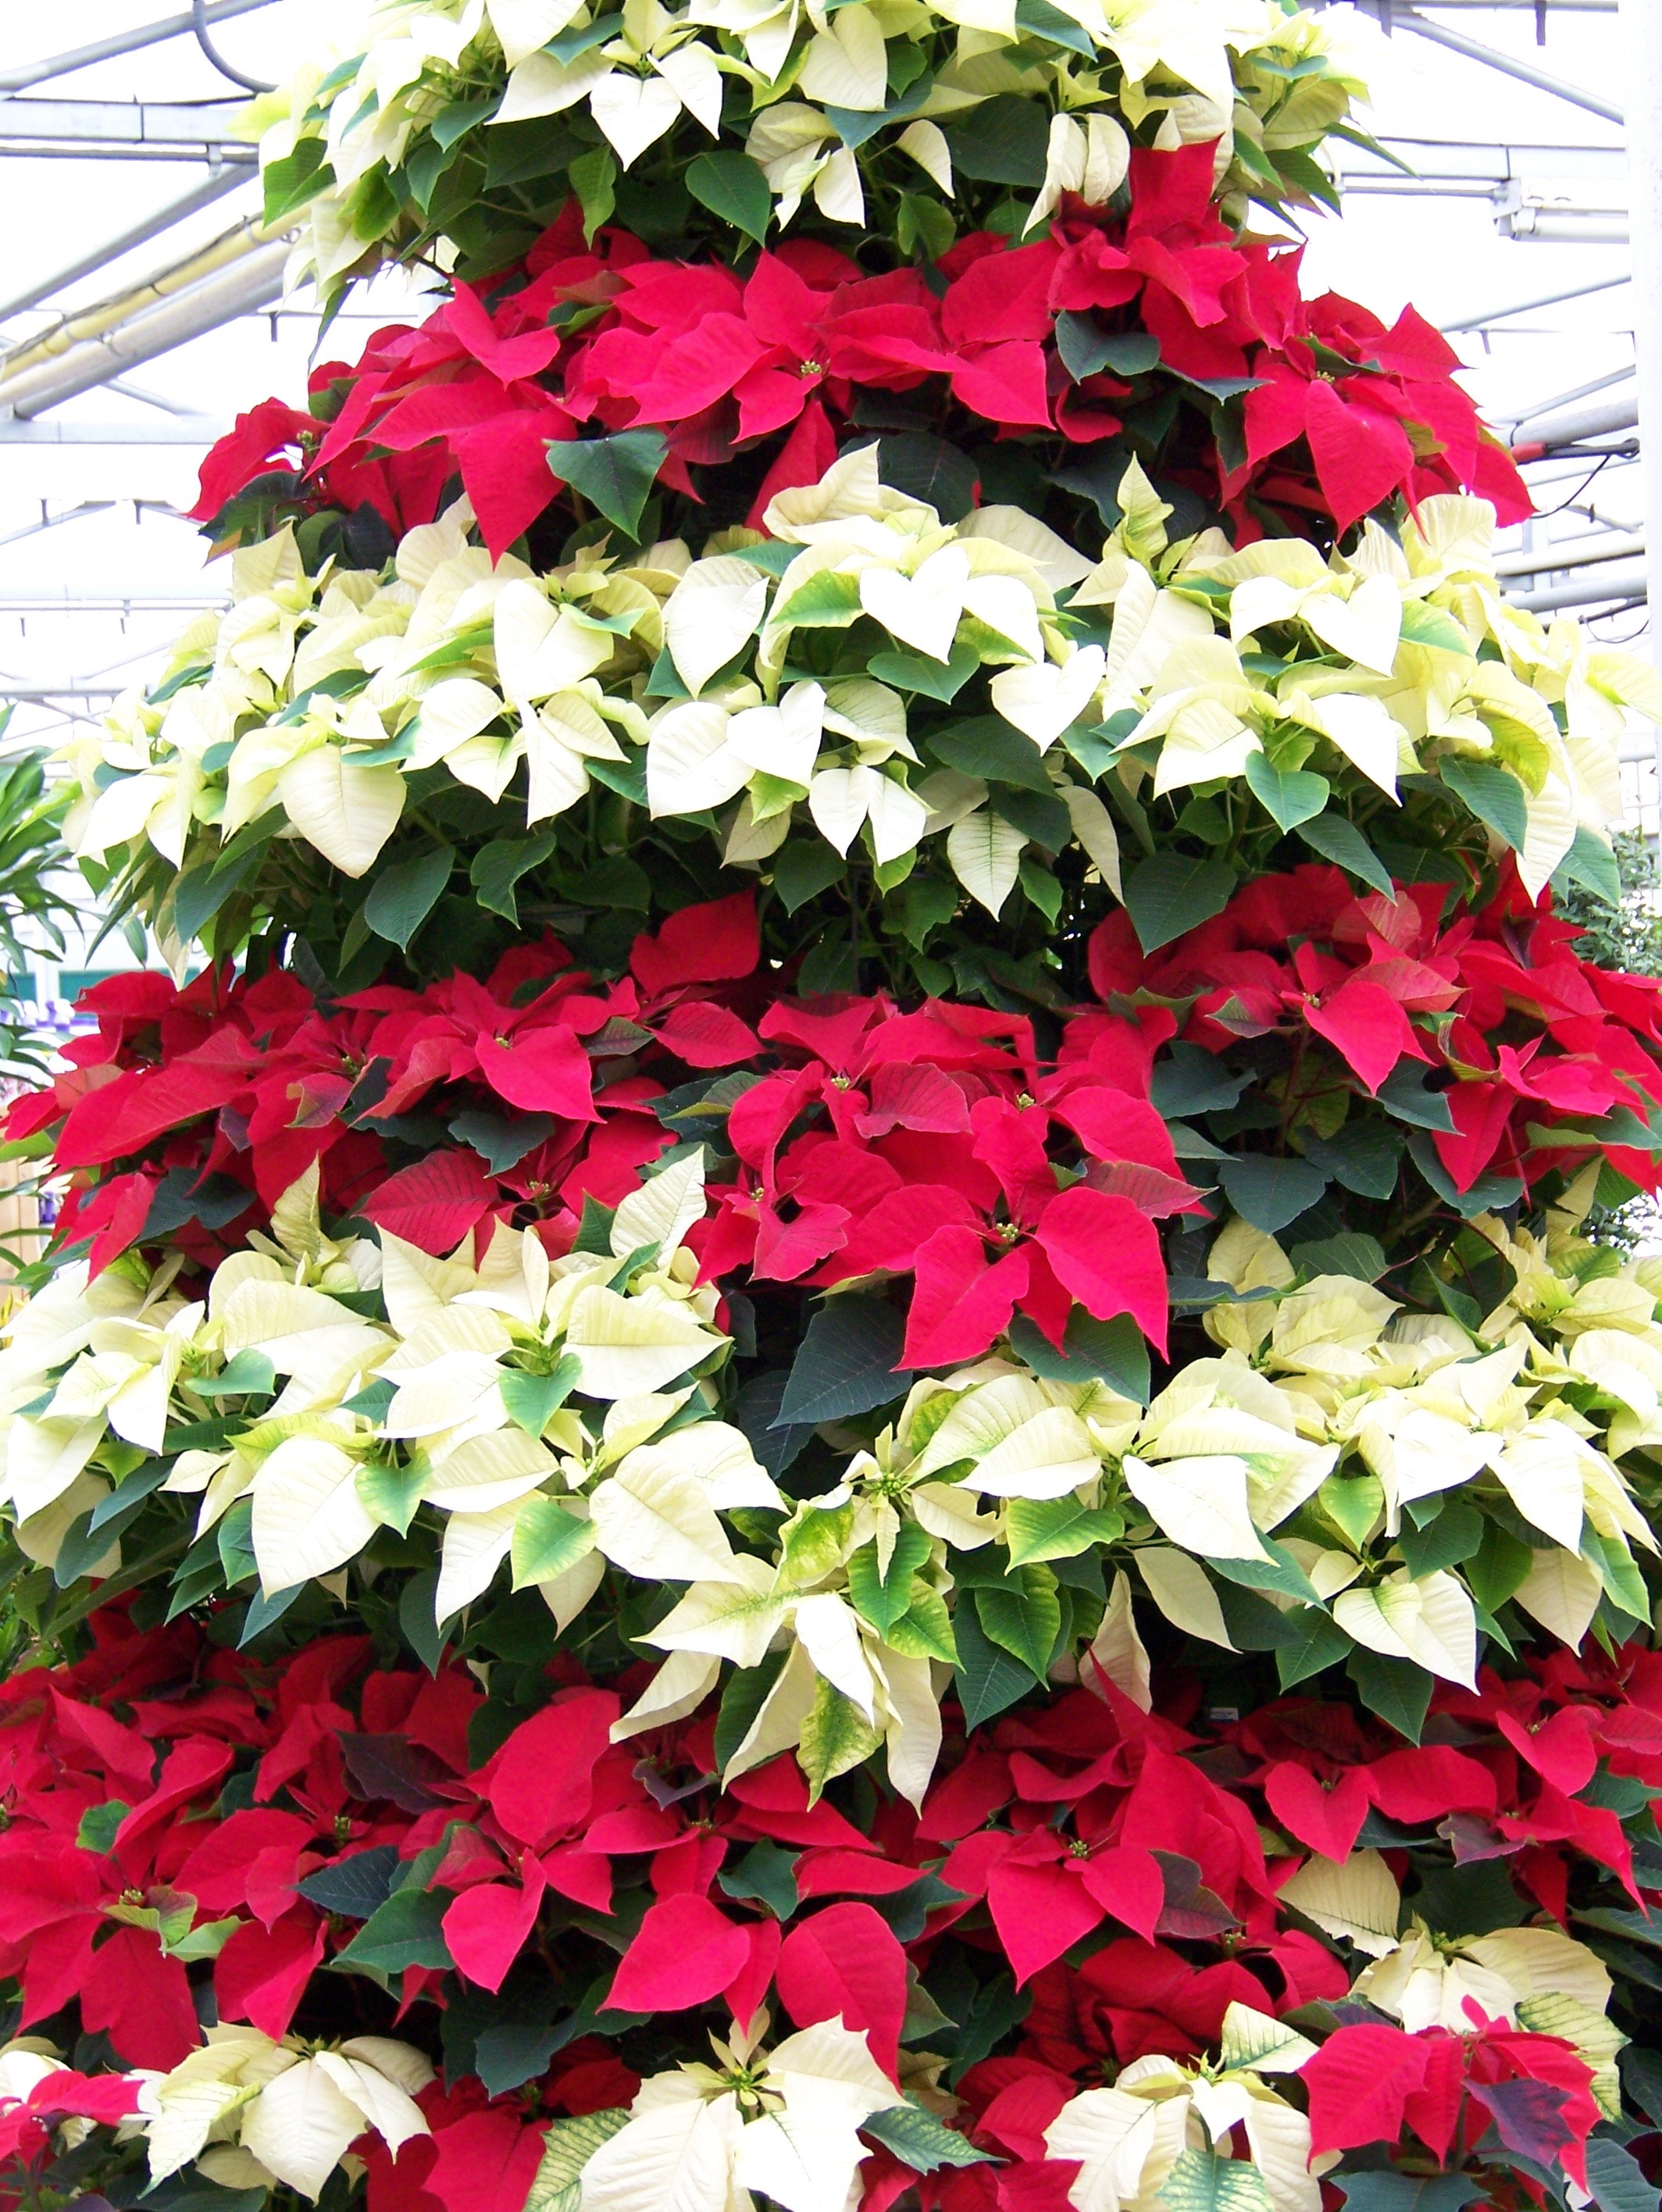
tree, winter, plant, white, leaf, flower, petal, red, botany, christmas, hydrangea, flowers, shrub, xmas, floristry, begonia, poinsettias, flowering plant, busy lizzie, annual plant, land plant